Guindrecourt-sur-Blaise

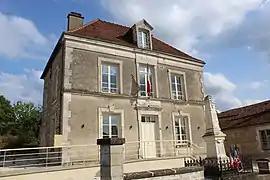
The town hall in Guindrecourt-sur-Blaise

Guindrecourt-sur-Blaise (literally "Guindrecourt on Blaise") is a commune in the Haute-Marne department in north-eastern France.